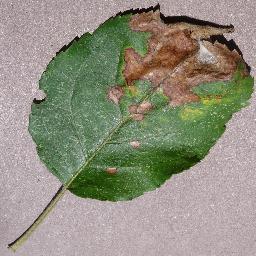
Label: Apple___Black_rot